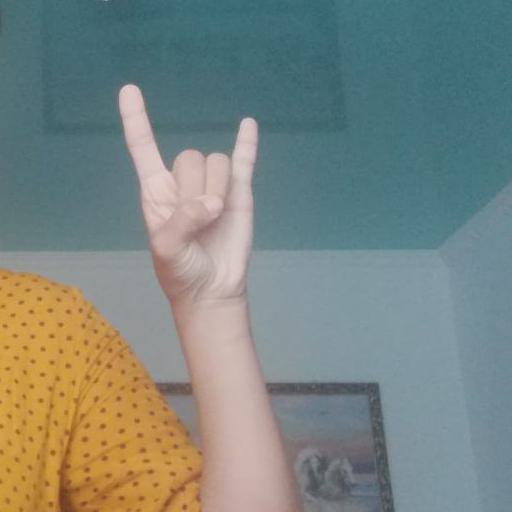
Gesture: rock